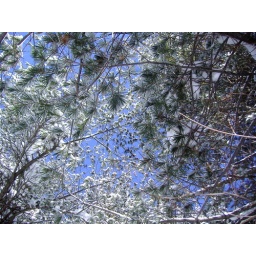
Viewed best on &amp;quot;Large&amp;quot;. The pine needles were covered with snow. So pretty against the blue sky!